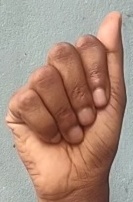
ASL sign: A